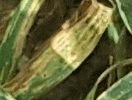
Label: Wheat___Yellow_Rust